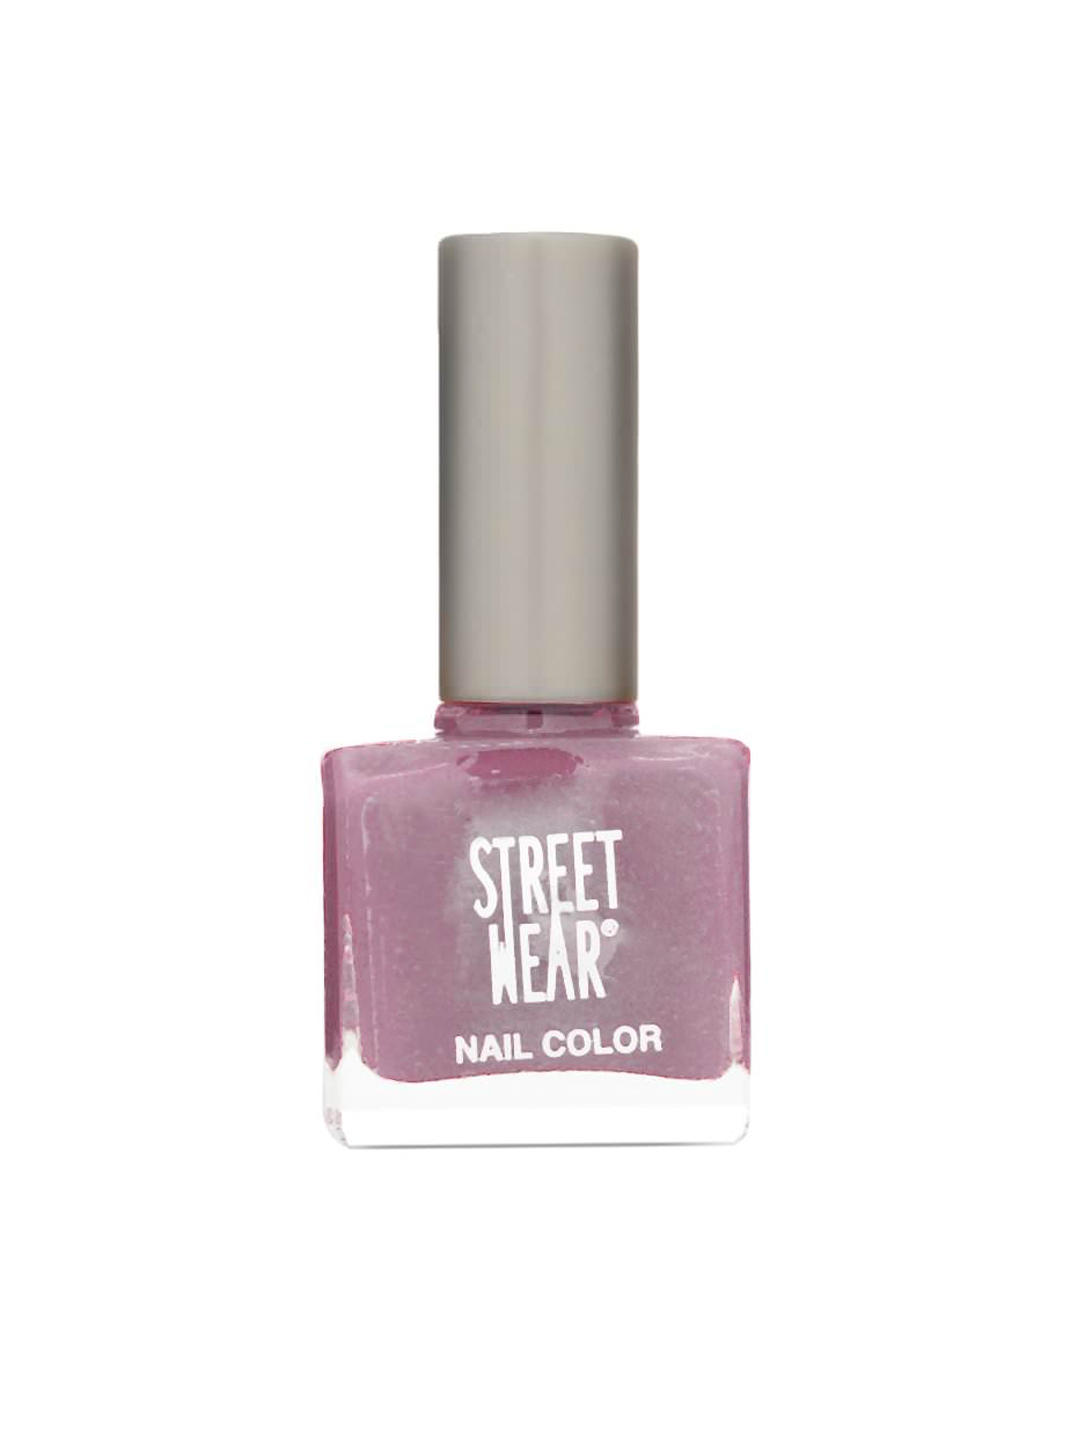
Streetwear Lilac Lustre Nail Polish 46
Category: Personal Care / Nails / Nail Polish
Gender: Women
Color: Lavender
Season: Spring 2017
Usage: Casual